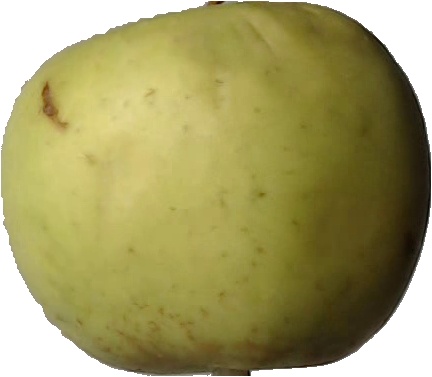
Label: apple_golden_3